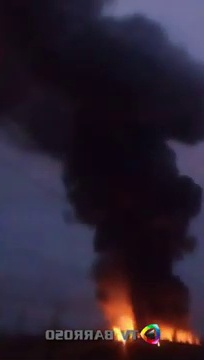
Fire: yes
Smoke: yes